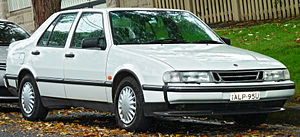
Saab 9000 / Motorer
Saab 9000 er en bilmodel fra det svenske firma Saab Automobile, som kom på markedet i efteråret 1984 og var på markedet frem til midten af 1998.